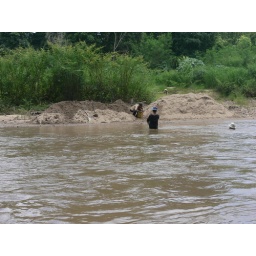
Bamboo rafting at the Pai river. Digging clean sand in the river